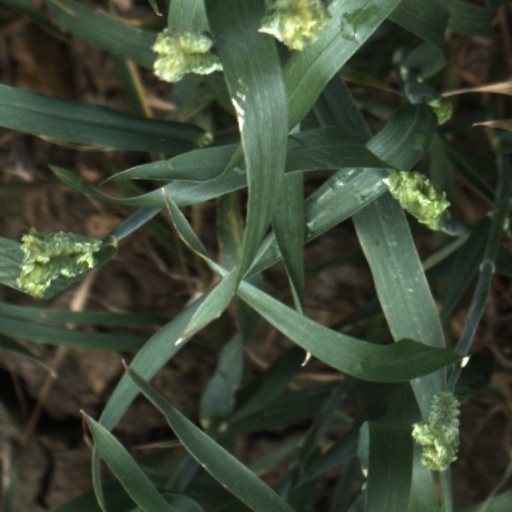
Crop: wheat